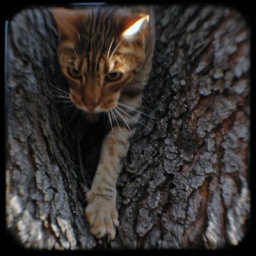
cat in a tree